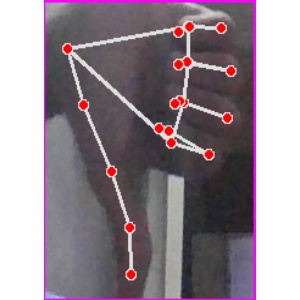
अक्षर: फ